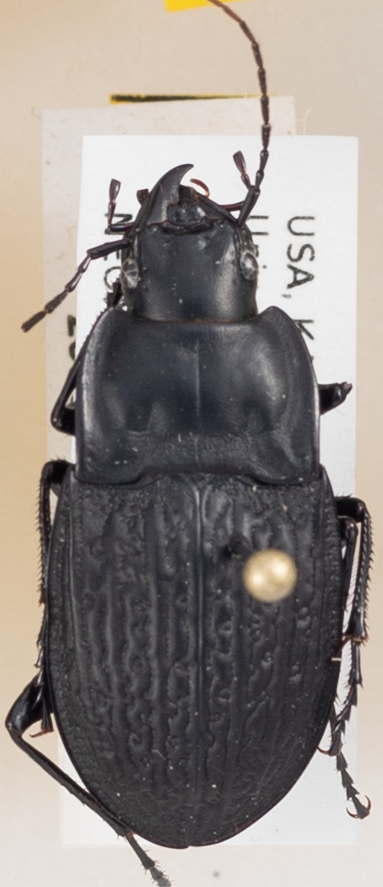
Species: Dicaelus sculptilis
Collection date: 2018-06-13
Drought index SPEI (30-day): -1.69
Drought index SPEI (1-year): -0.226
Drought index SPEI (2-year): -0.46